Rebellion of the Alpujarras (1499–1501)

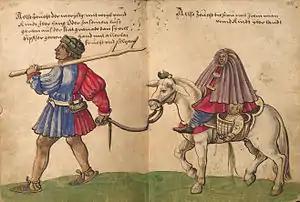
A depiction of a Morisco family, by Christoph Weiditz, 1529

Although the uprising in the Albayzín appeared to be put down and Granada was nominally transformed to a Christian city, the rebellion spread to the countryside. The leaders of the Albayzín uprising fled to the Alpujarra mountains. The inhabitants of the mountains, almost exclusively Muslims, had only accepted Christian rule reluctantly. They quickly rose up in revolts against what they regarded as the violation of the terms of the Treaty of Granada, and because they feared they would suffer the same forced conversions as the residents of the Albayzín. By February 1500, 80,000 Christian troops were mobilized to put down the rebellion. By March, King Ferdinand arrived to personally direct the operations.